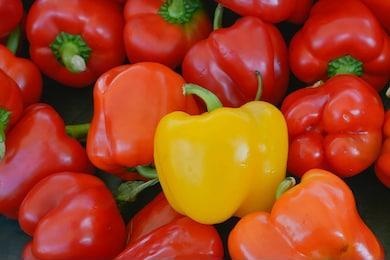
Label: capsicum